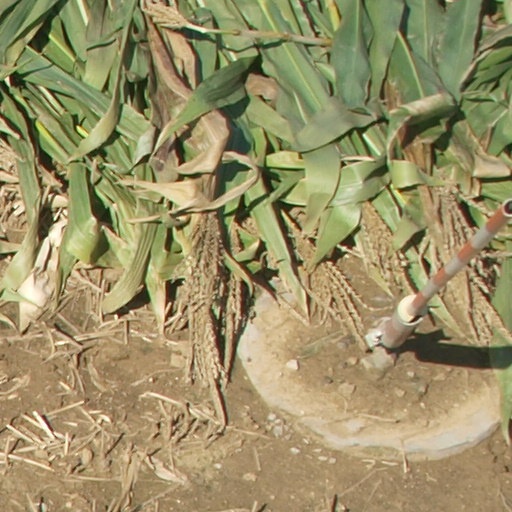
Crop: maize; corn